Encyclopedia (novel)

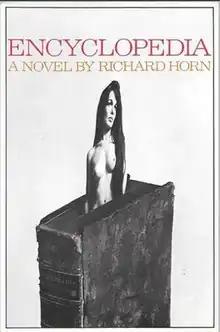
First edition cover

Encyclopedia is a 1969 novel by American writer Richard Horn (1942–1973). The book is an early example of hypertext fiction in which the narrative can be read in any order by following the various cross-references within the book.